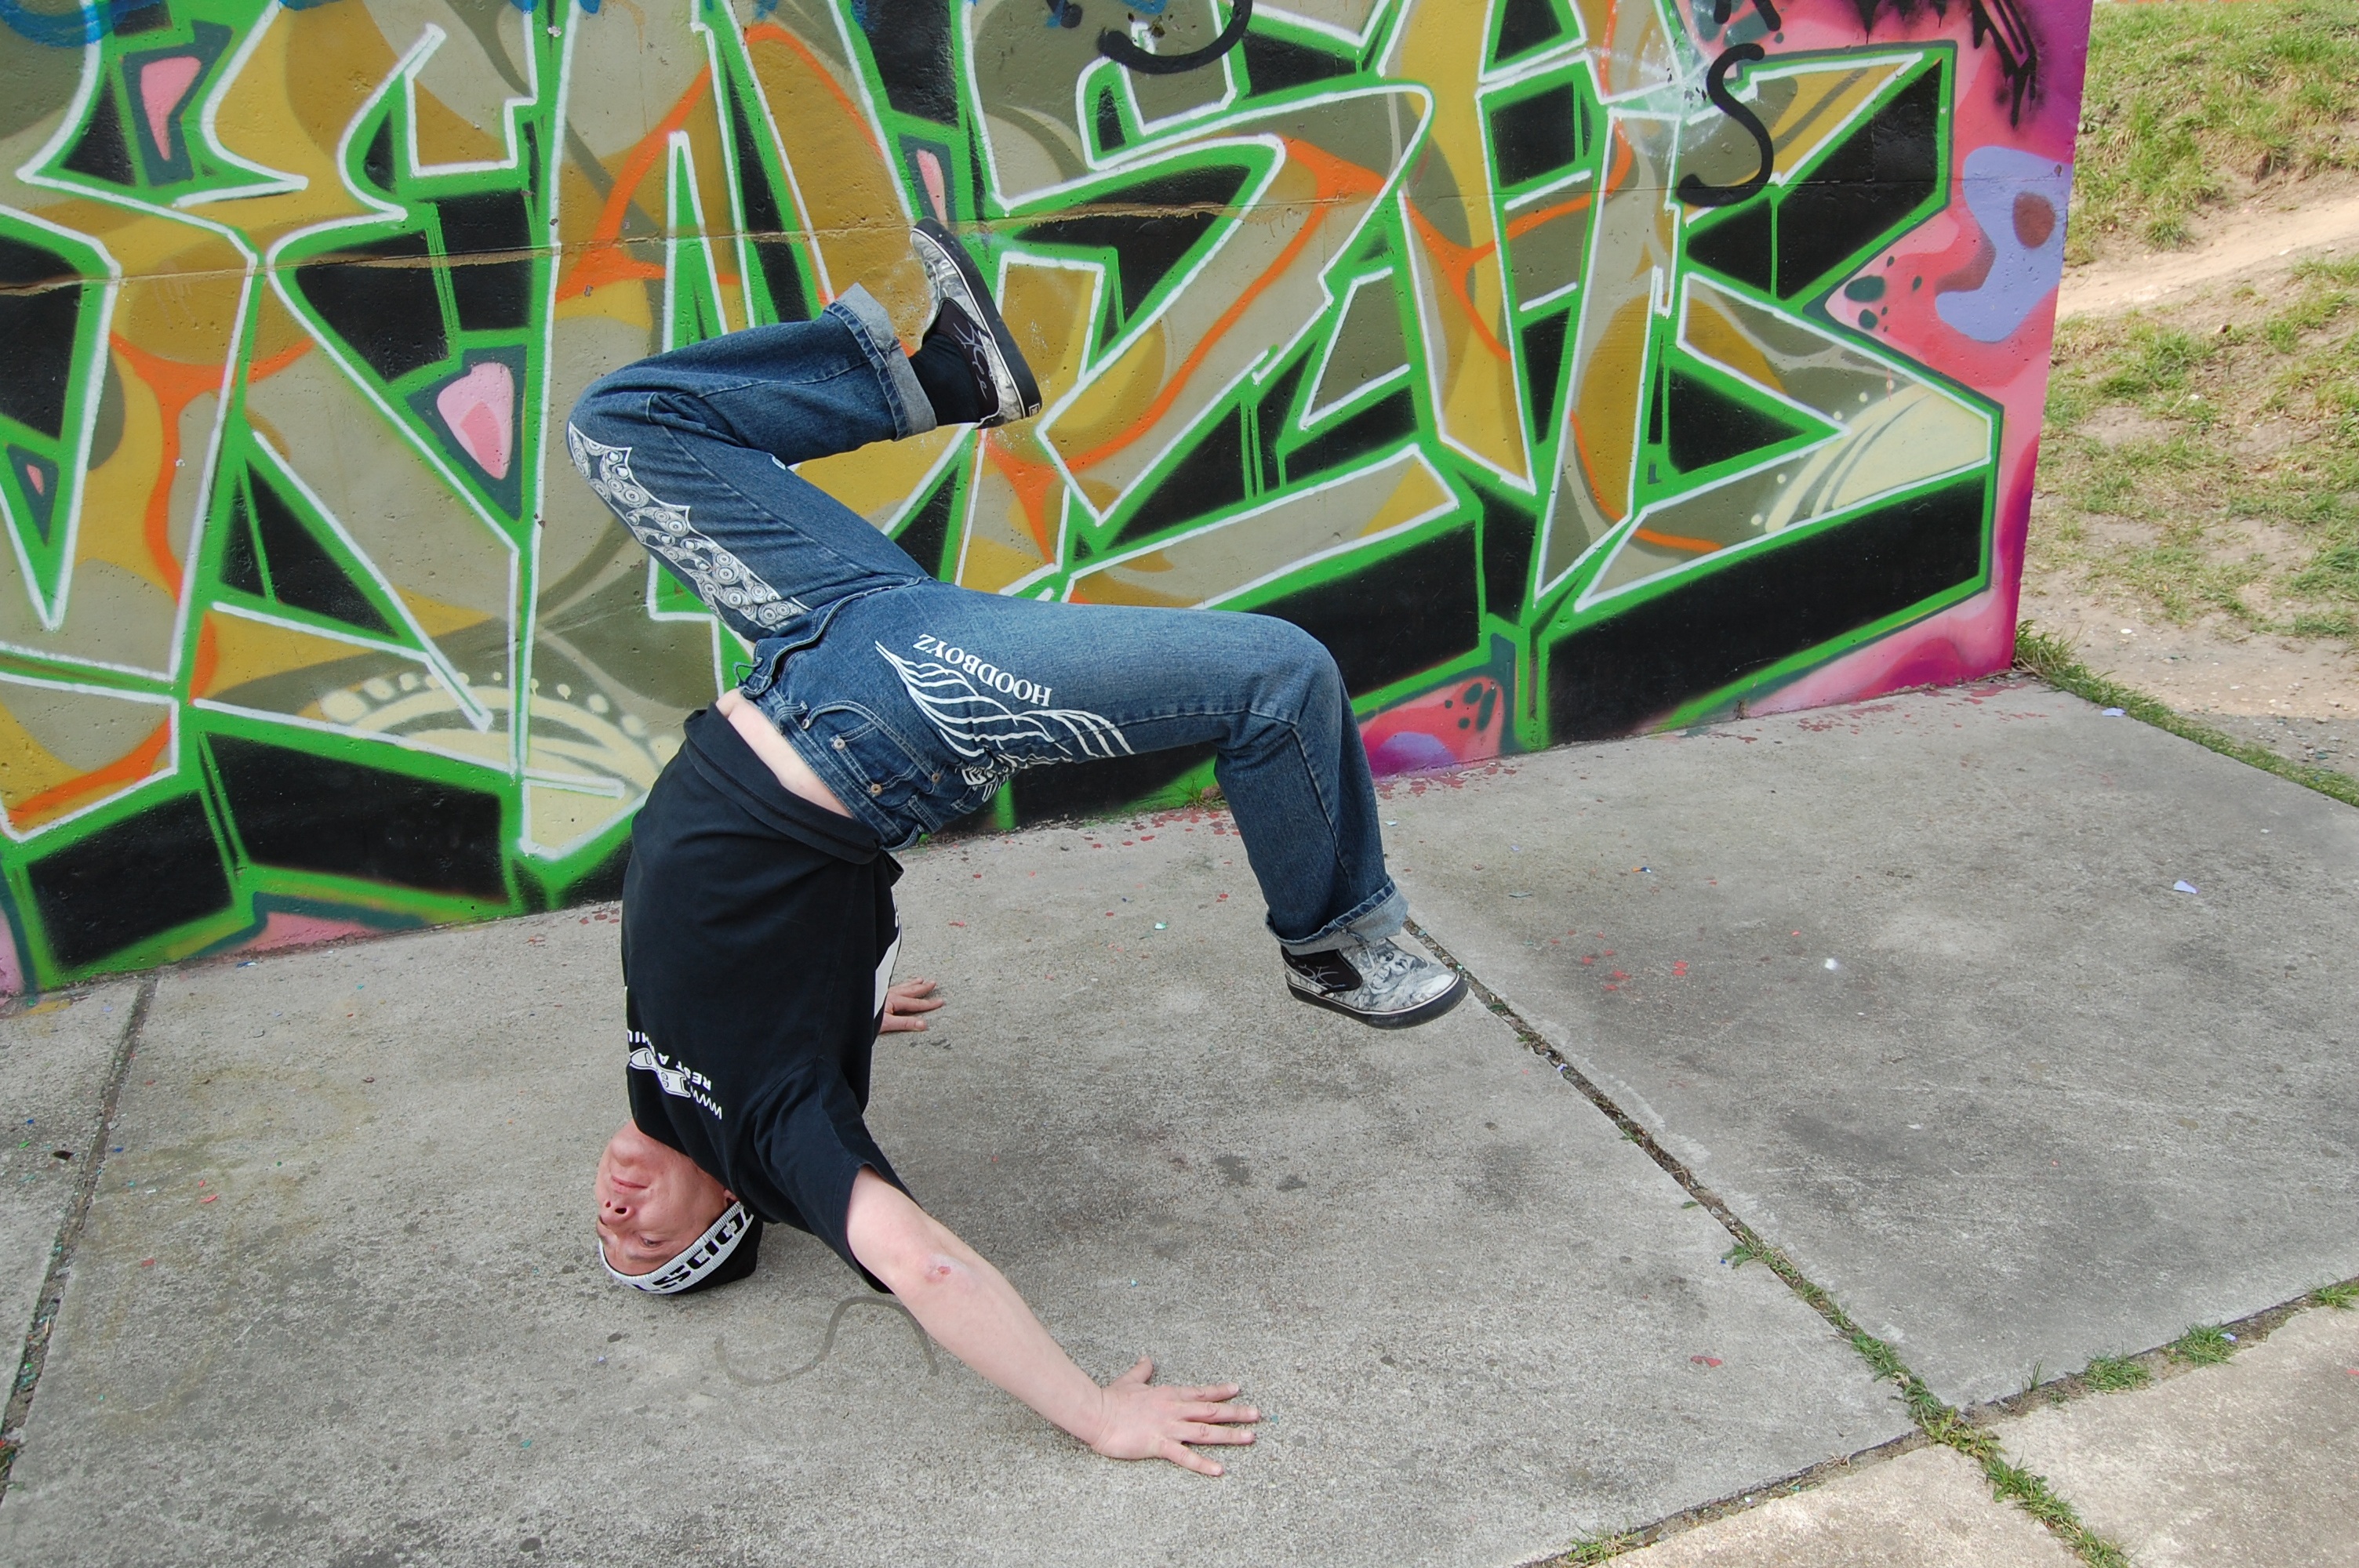
dance, art, playground, body, breakdance, freez